2017 Asia Professional Baseball Championship

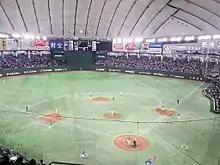
Tokyo Dome

The 2017 Asia Professional Baseball Championship (APBC 2017), sanctioned by the World Baseball Softball Confederation (WBSC), was the first edition of APBC, and was held in Japan from November 16 to 19.